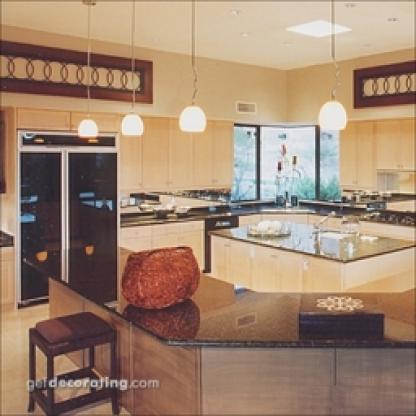
Scene: Indoor